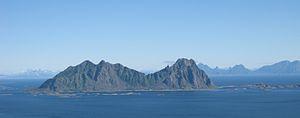
Litlmolla est une île des îles Lofoten, située dans la municipalité norvégienne de Vågan, du comté de Nordland. L'île est située à l'est de Svolvær, entre les îles de Stormolla et Skrova.